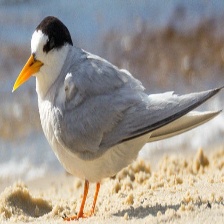
Species: FAIRY TERN
Scientific name: STERNULA NEREIS